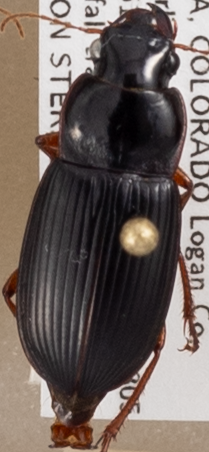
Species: Harpalus paratus
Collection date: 2018-09-20
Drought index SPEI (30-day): -0.9
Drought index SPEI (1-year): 0.86
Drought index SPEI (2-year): -0.128